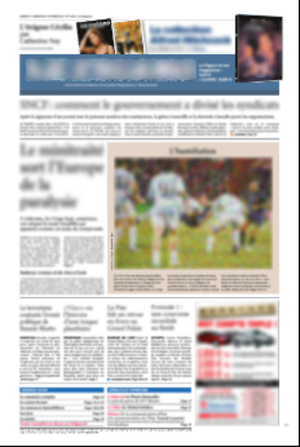
La une d'un journal désigne sa première page. C'est la page la plus importante puisqu'elle est généralement la seule qui sera visible avant l'achat du journal.